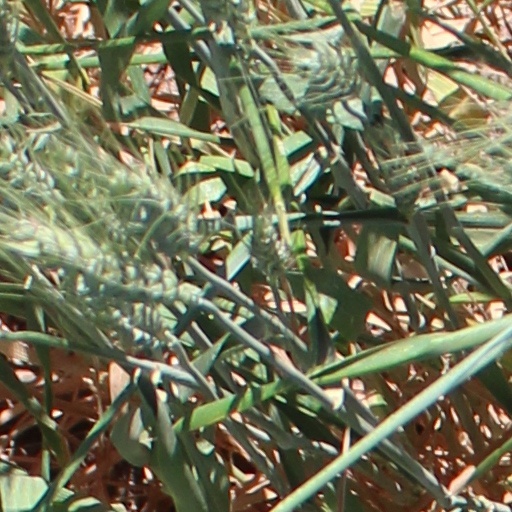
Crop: wheat